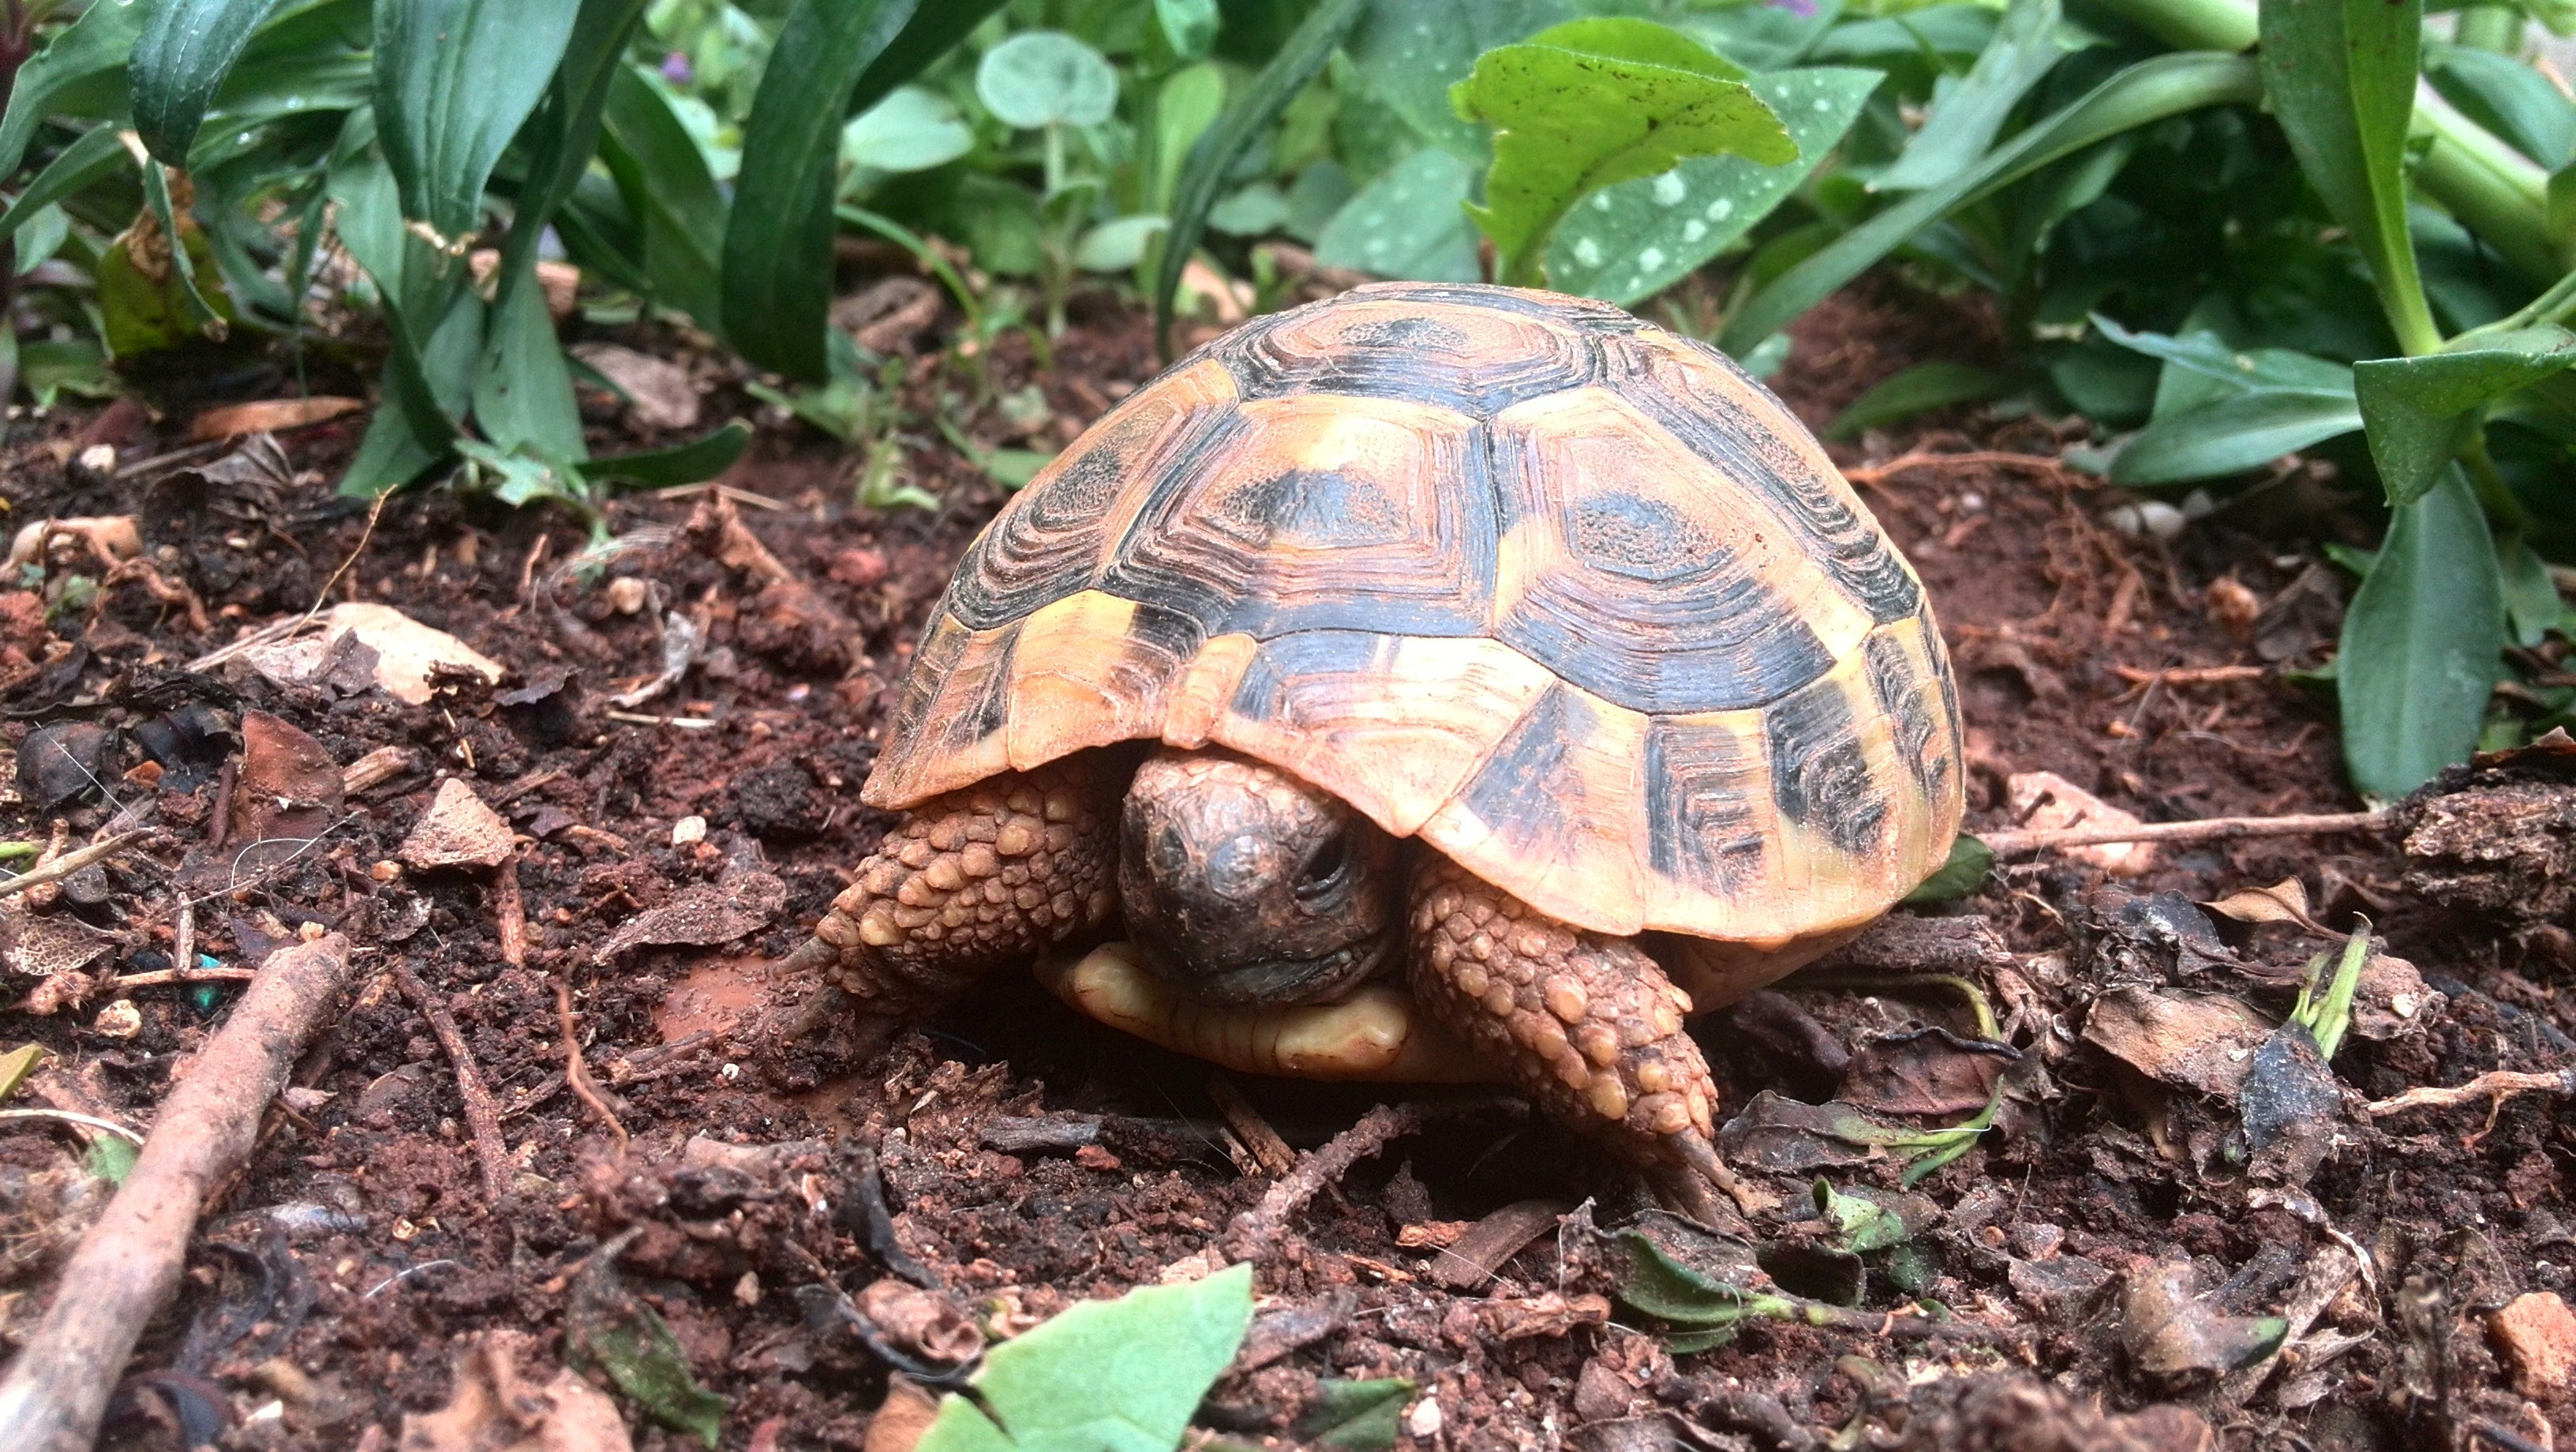
nature, animal, wildlife, turtle, reptile, fauna, tortoise, vertebrate, box turtle, common snapping turtle, emydidae, chelydridae